Skip the Use

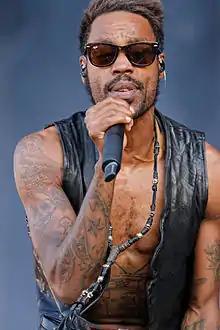
Skip the Use in concert on the Kerouac stage during the 2014 Vieilles Charrues festival.

Skip the Use is a French band with electro funk, rock and punk influences founded in 2008 with musicians from Ronchin, near Lille and made up of Mat Bastard (vocals), Yan Stefani (guitar), Nelson Martins (bass) and Enzo Gabert (drums). The band is signed with Polydor and has distribution arrangement with Universal Music.